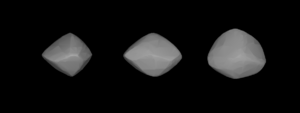
(97) Clotho, désignation internationale (97) Klotho, est un astéroïde de la ceinture principale d'astéroïdes découvert par Ernst Tempel le 17 février 1868 à Marseille.